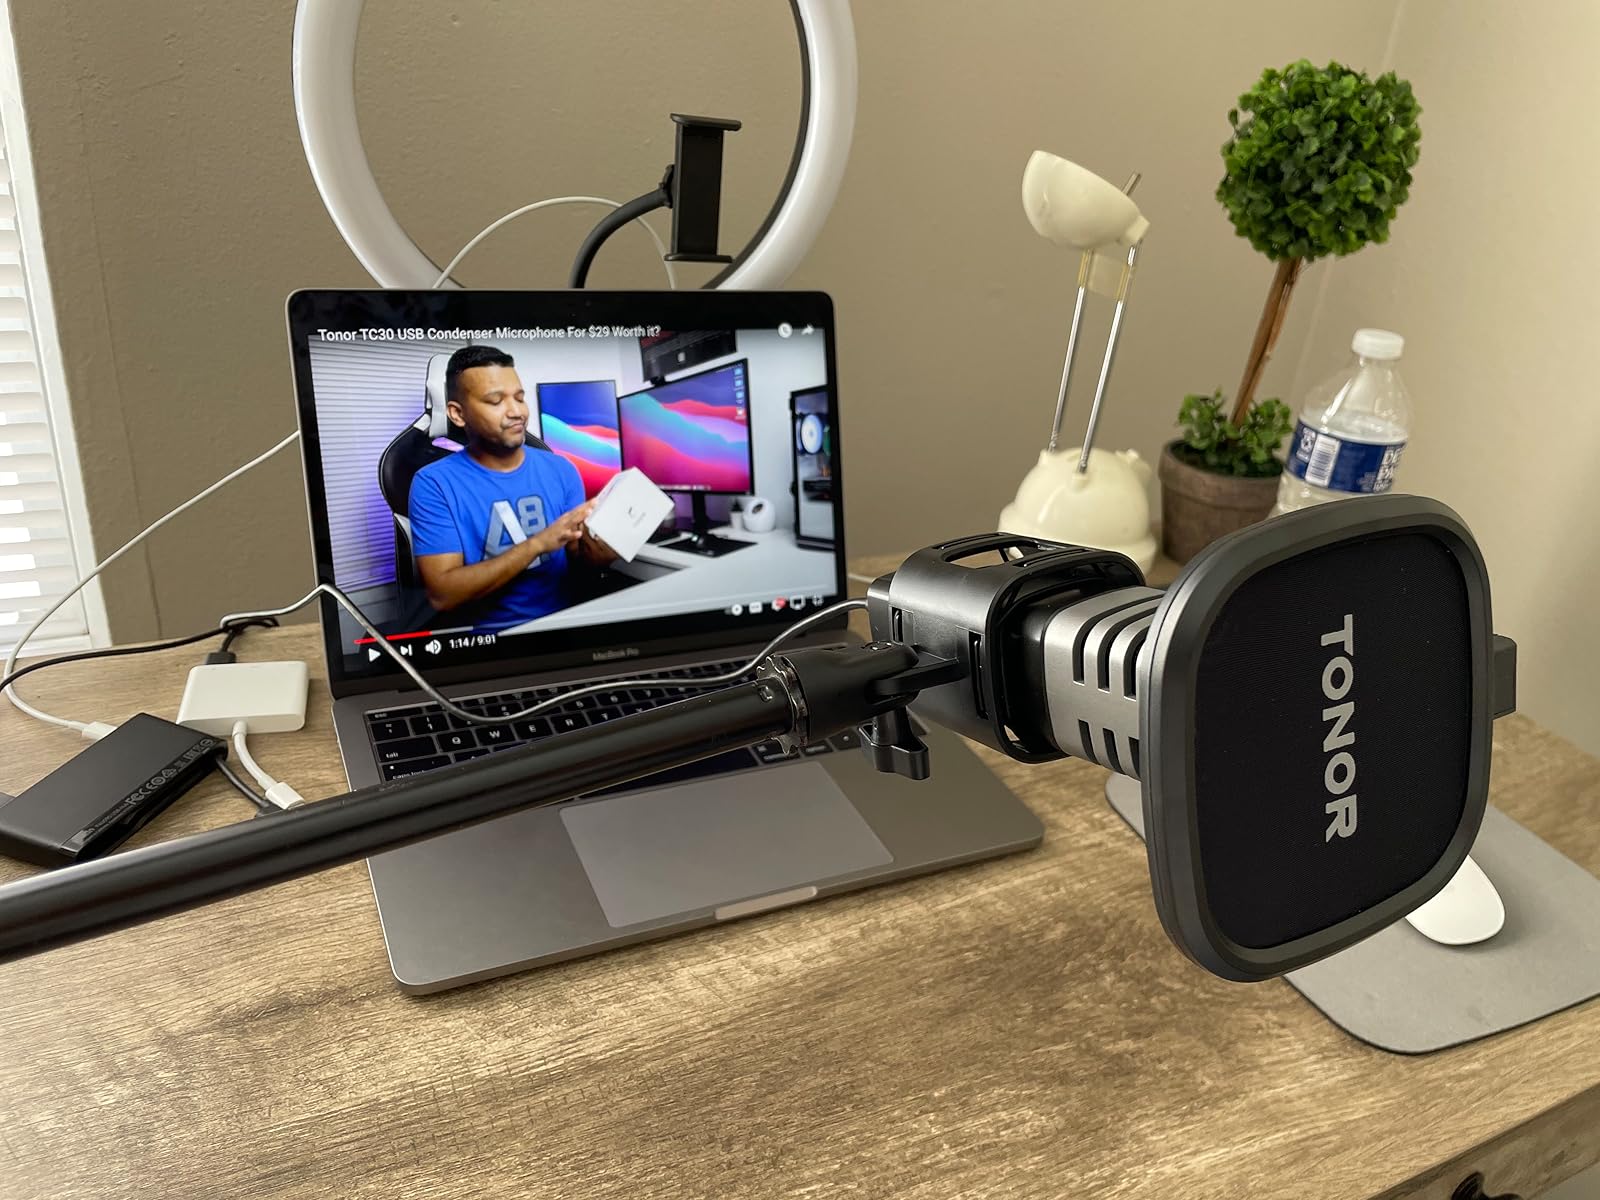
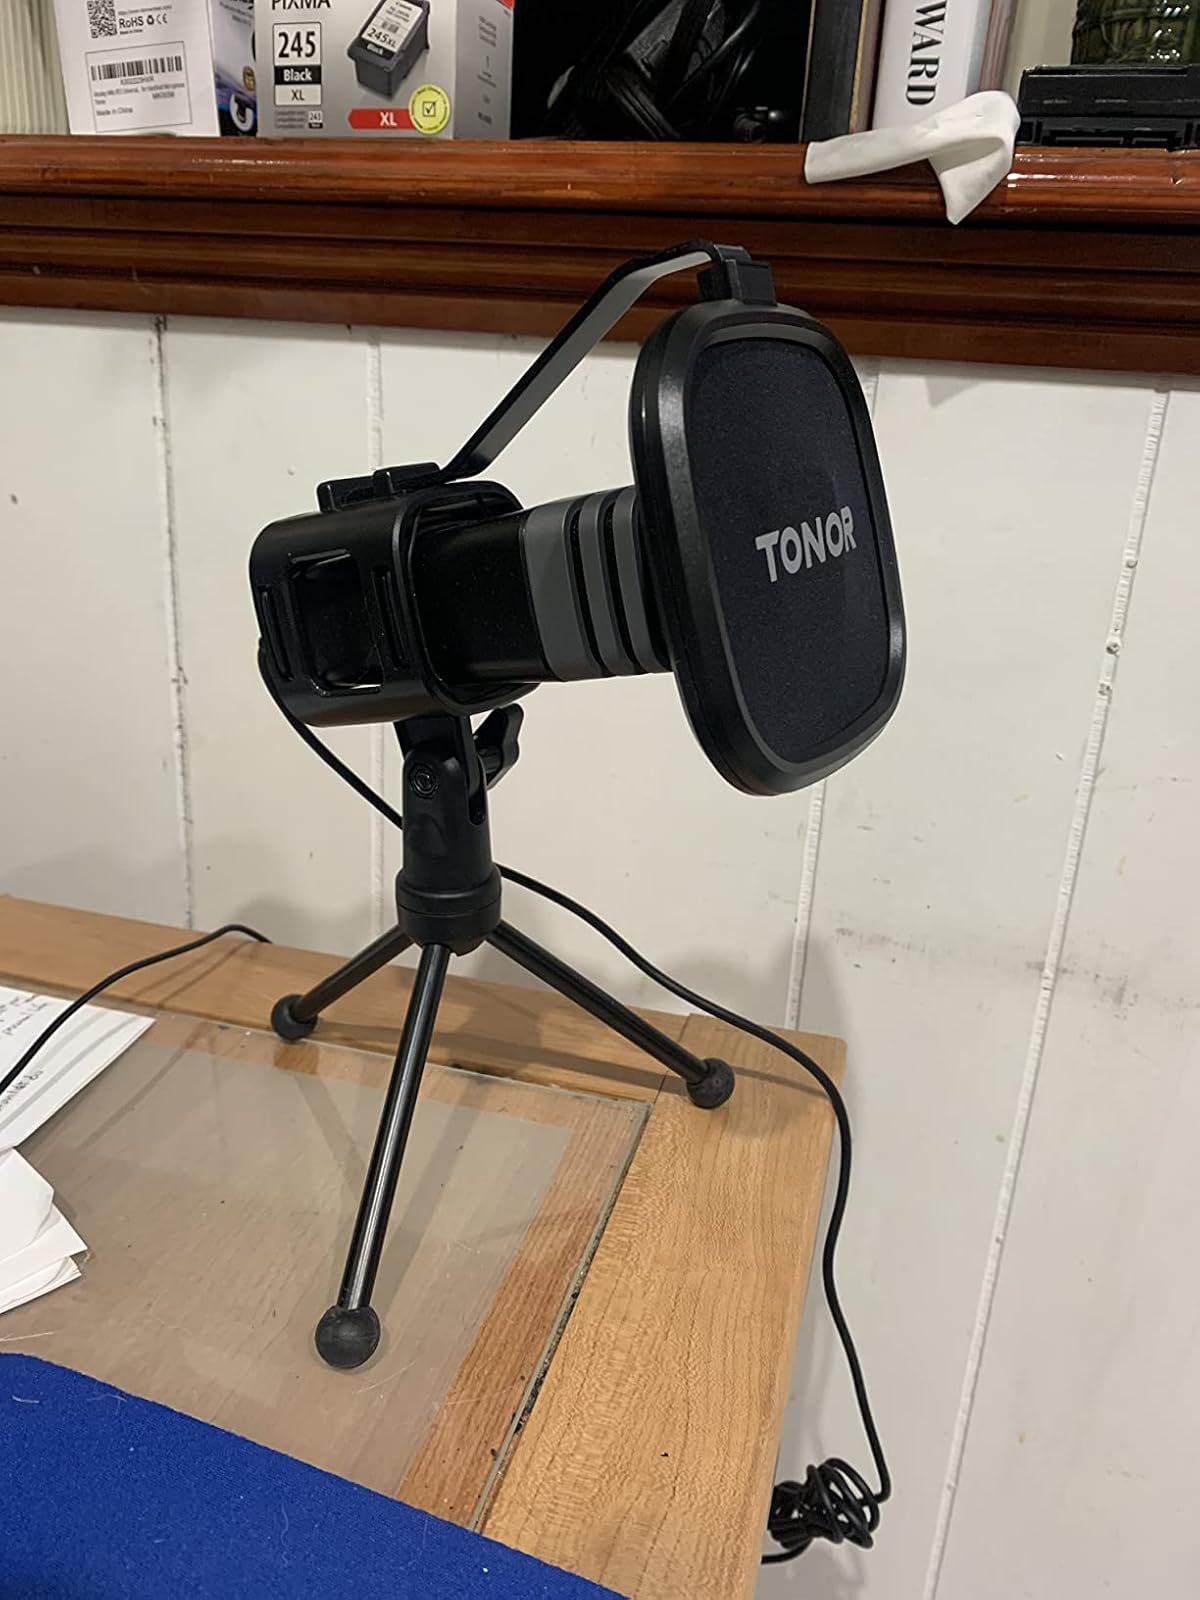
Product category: microphone
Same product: yes